Nicolau Breyner

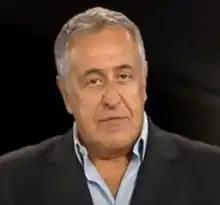

João Nicolau de Melo Breyner Moreira Lopes (30 July 1940 – 14 March 2016), known professionally as Nicolau Breyner, was a Portuguese actor, screenwriter, producer, director and television host. He was one of the most well-known figures in Portuguese television and cinema, having performed in more than 170 films and television series in his career.